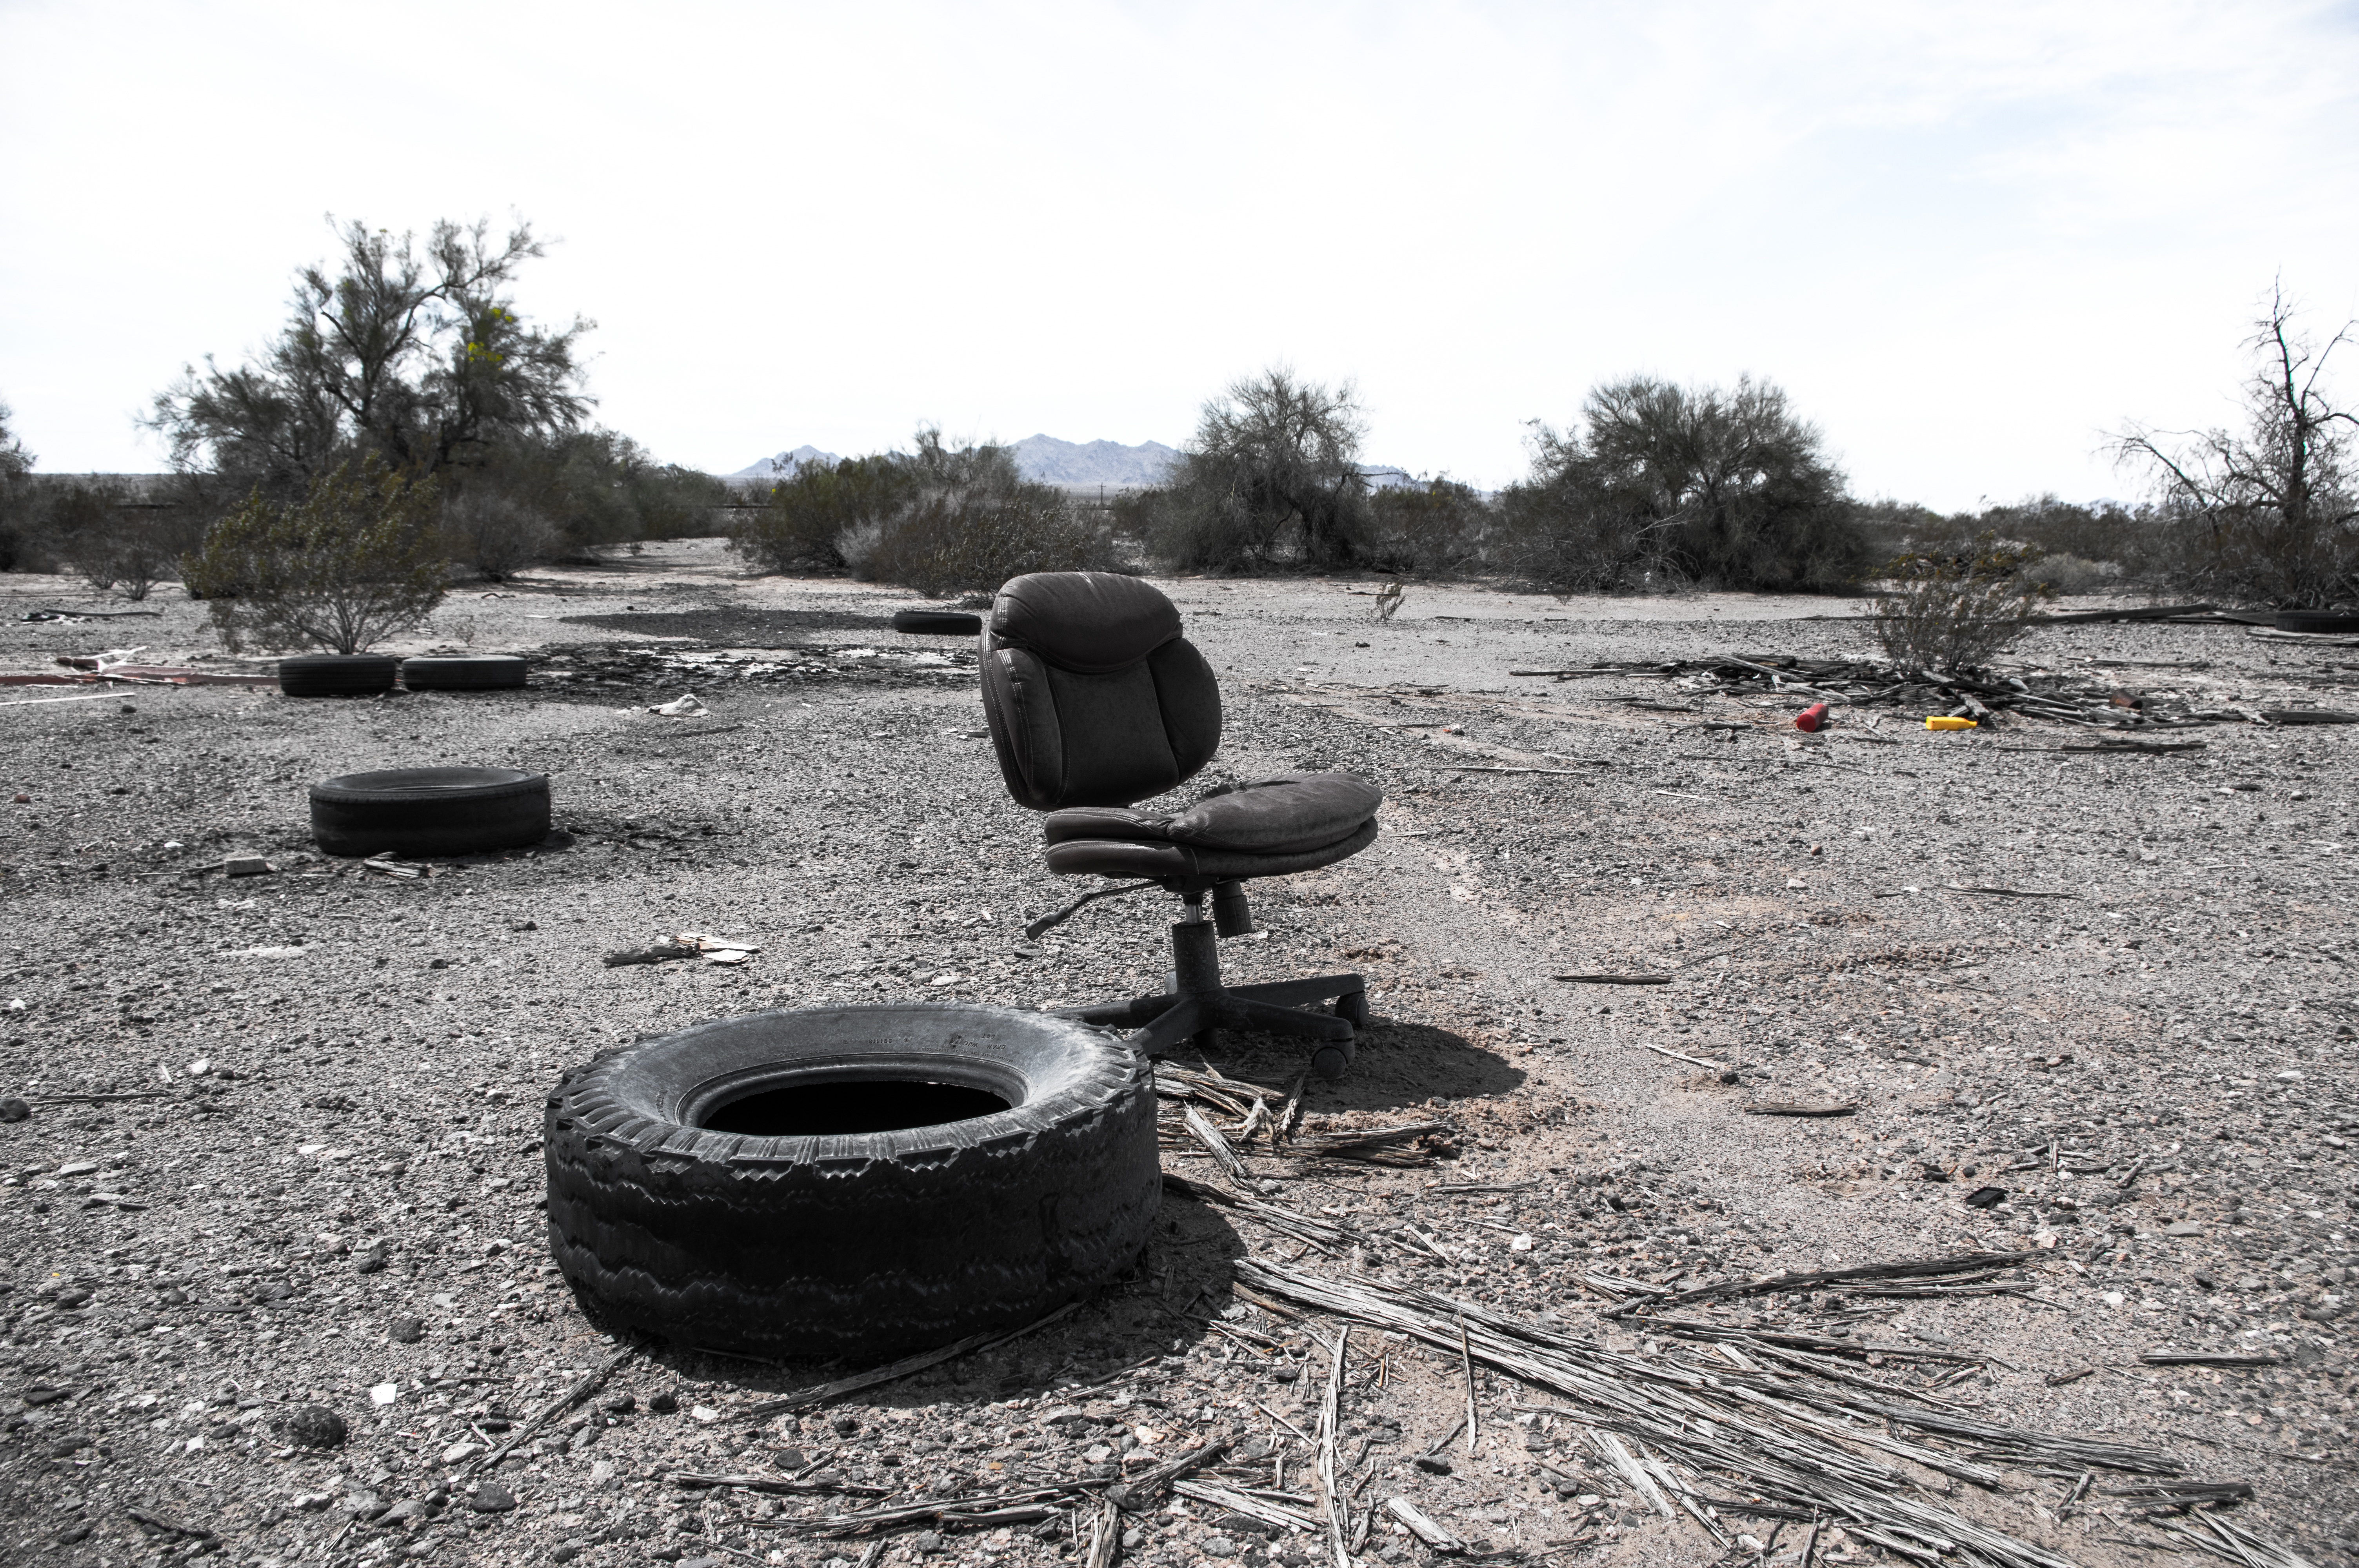
mud, tire